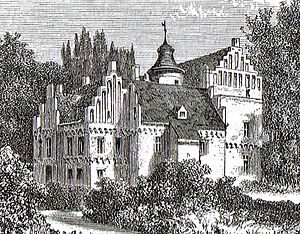
Fredede bygninger i Nyborg Kommune
Rygård er blandt andet en herregård i Langå Sogn ved Ørbæk på Østfyn. Herregården nævnes første gang i 1372.
Denne liste over fredede bygninger i Nyborg Kommune viser alle fredede bygninger i Nyborg Kommune, bortset fra kirker. Listen bygger på data fra Kulturarvsstyrelsen.